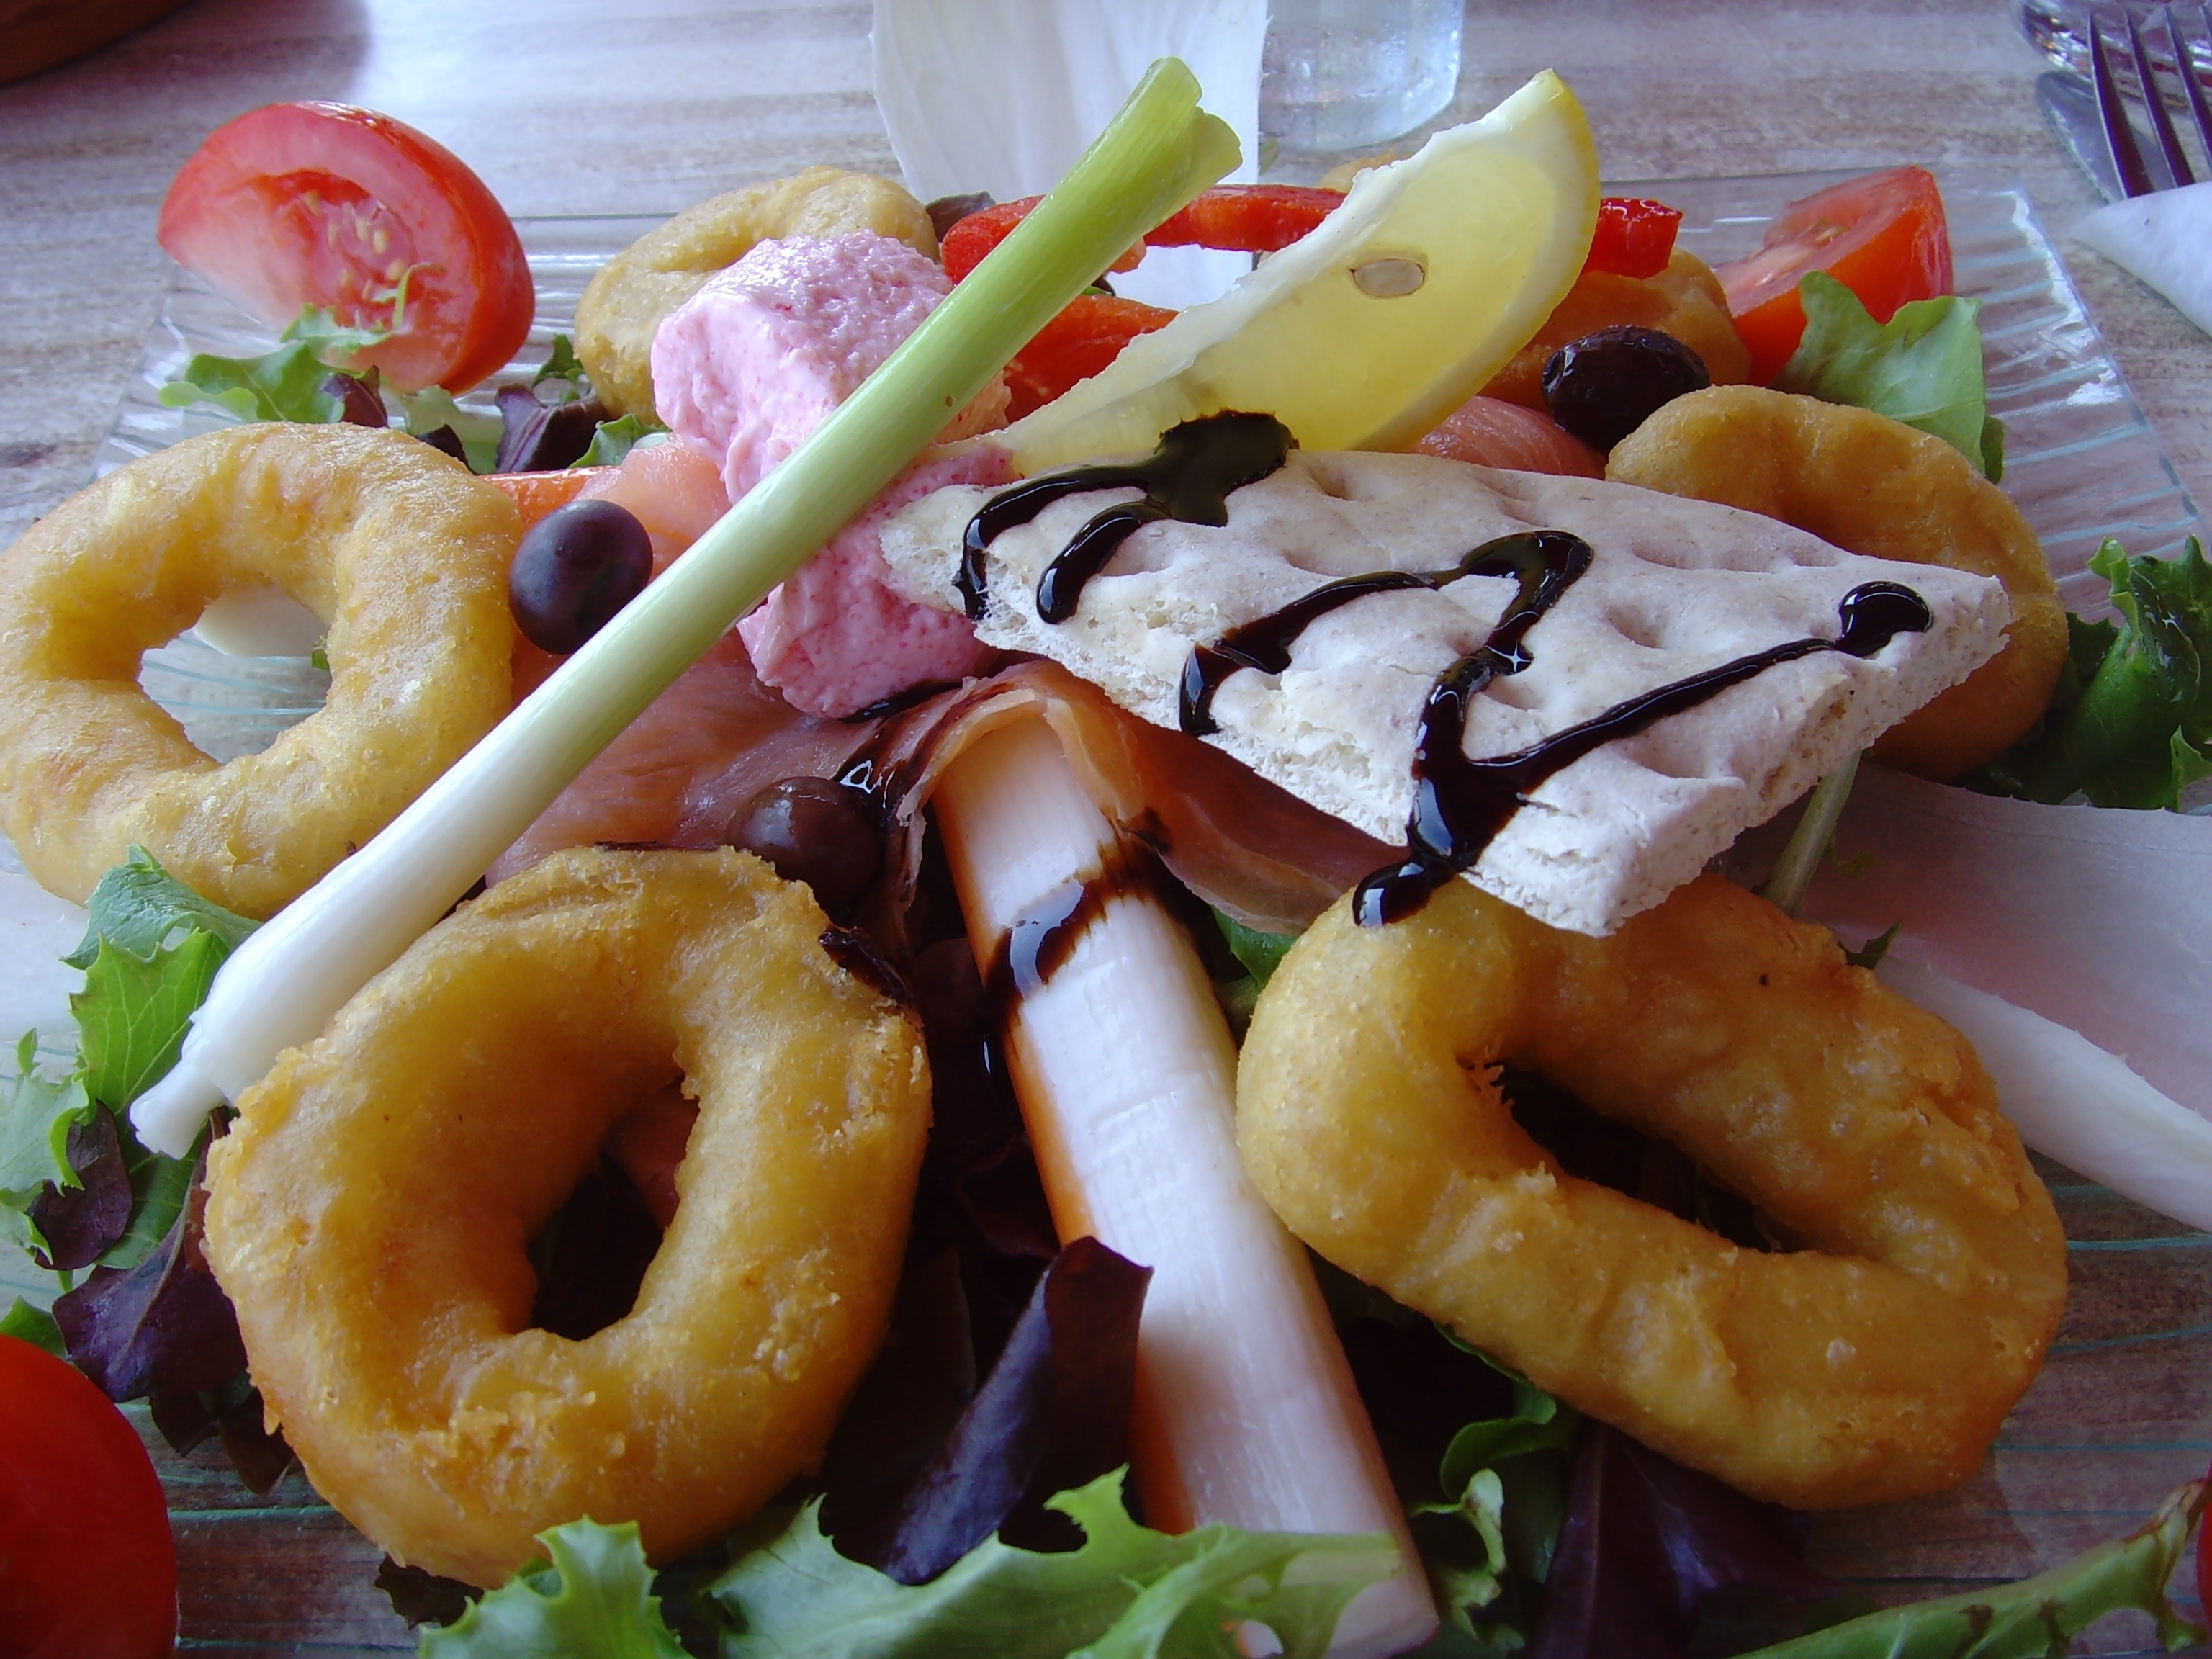
dish, meal, food, salad, produce, seafood, fish, cuisine, cook, flat, hors d oeuvre, fried food